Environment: lab
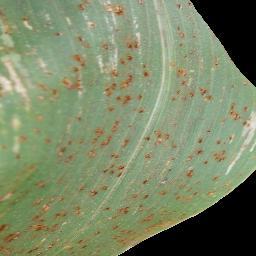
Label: common_rust